Hawthorn railway station, Adelaide

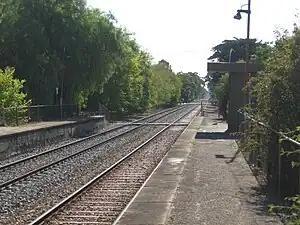

Hawthorn railway station was located on the Belair line, in the inner southern Adelaide suburb of Hawthorn, 7.5 kilometres from Adelaide railway station.